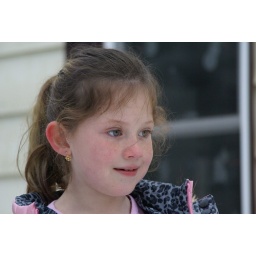
Uncle Chris and the girls at his house in Seattle, WA. Uncle Chris and the girls at his house in Seattle, WA